Answer in natural language. Considering the relative positions, is Pillow (marked C) above or below black colour tv stand (marked A)? Choose between the following options: below or above
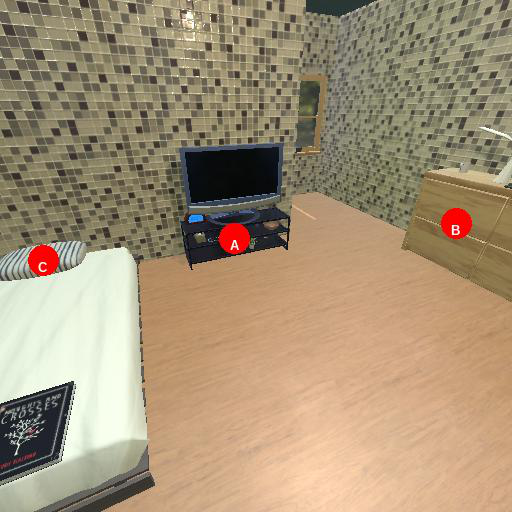
<answer>below</answer>